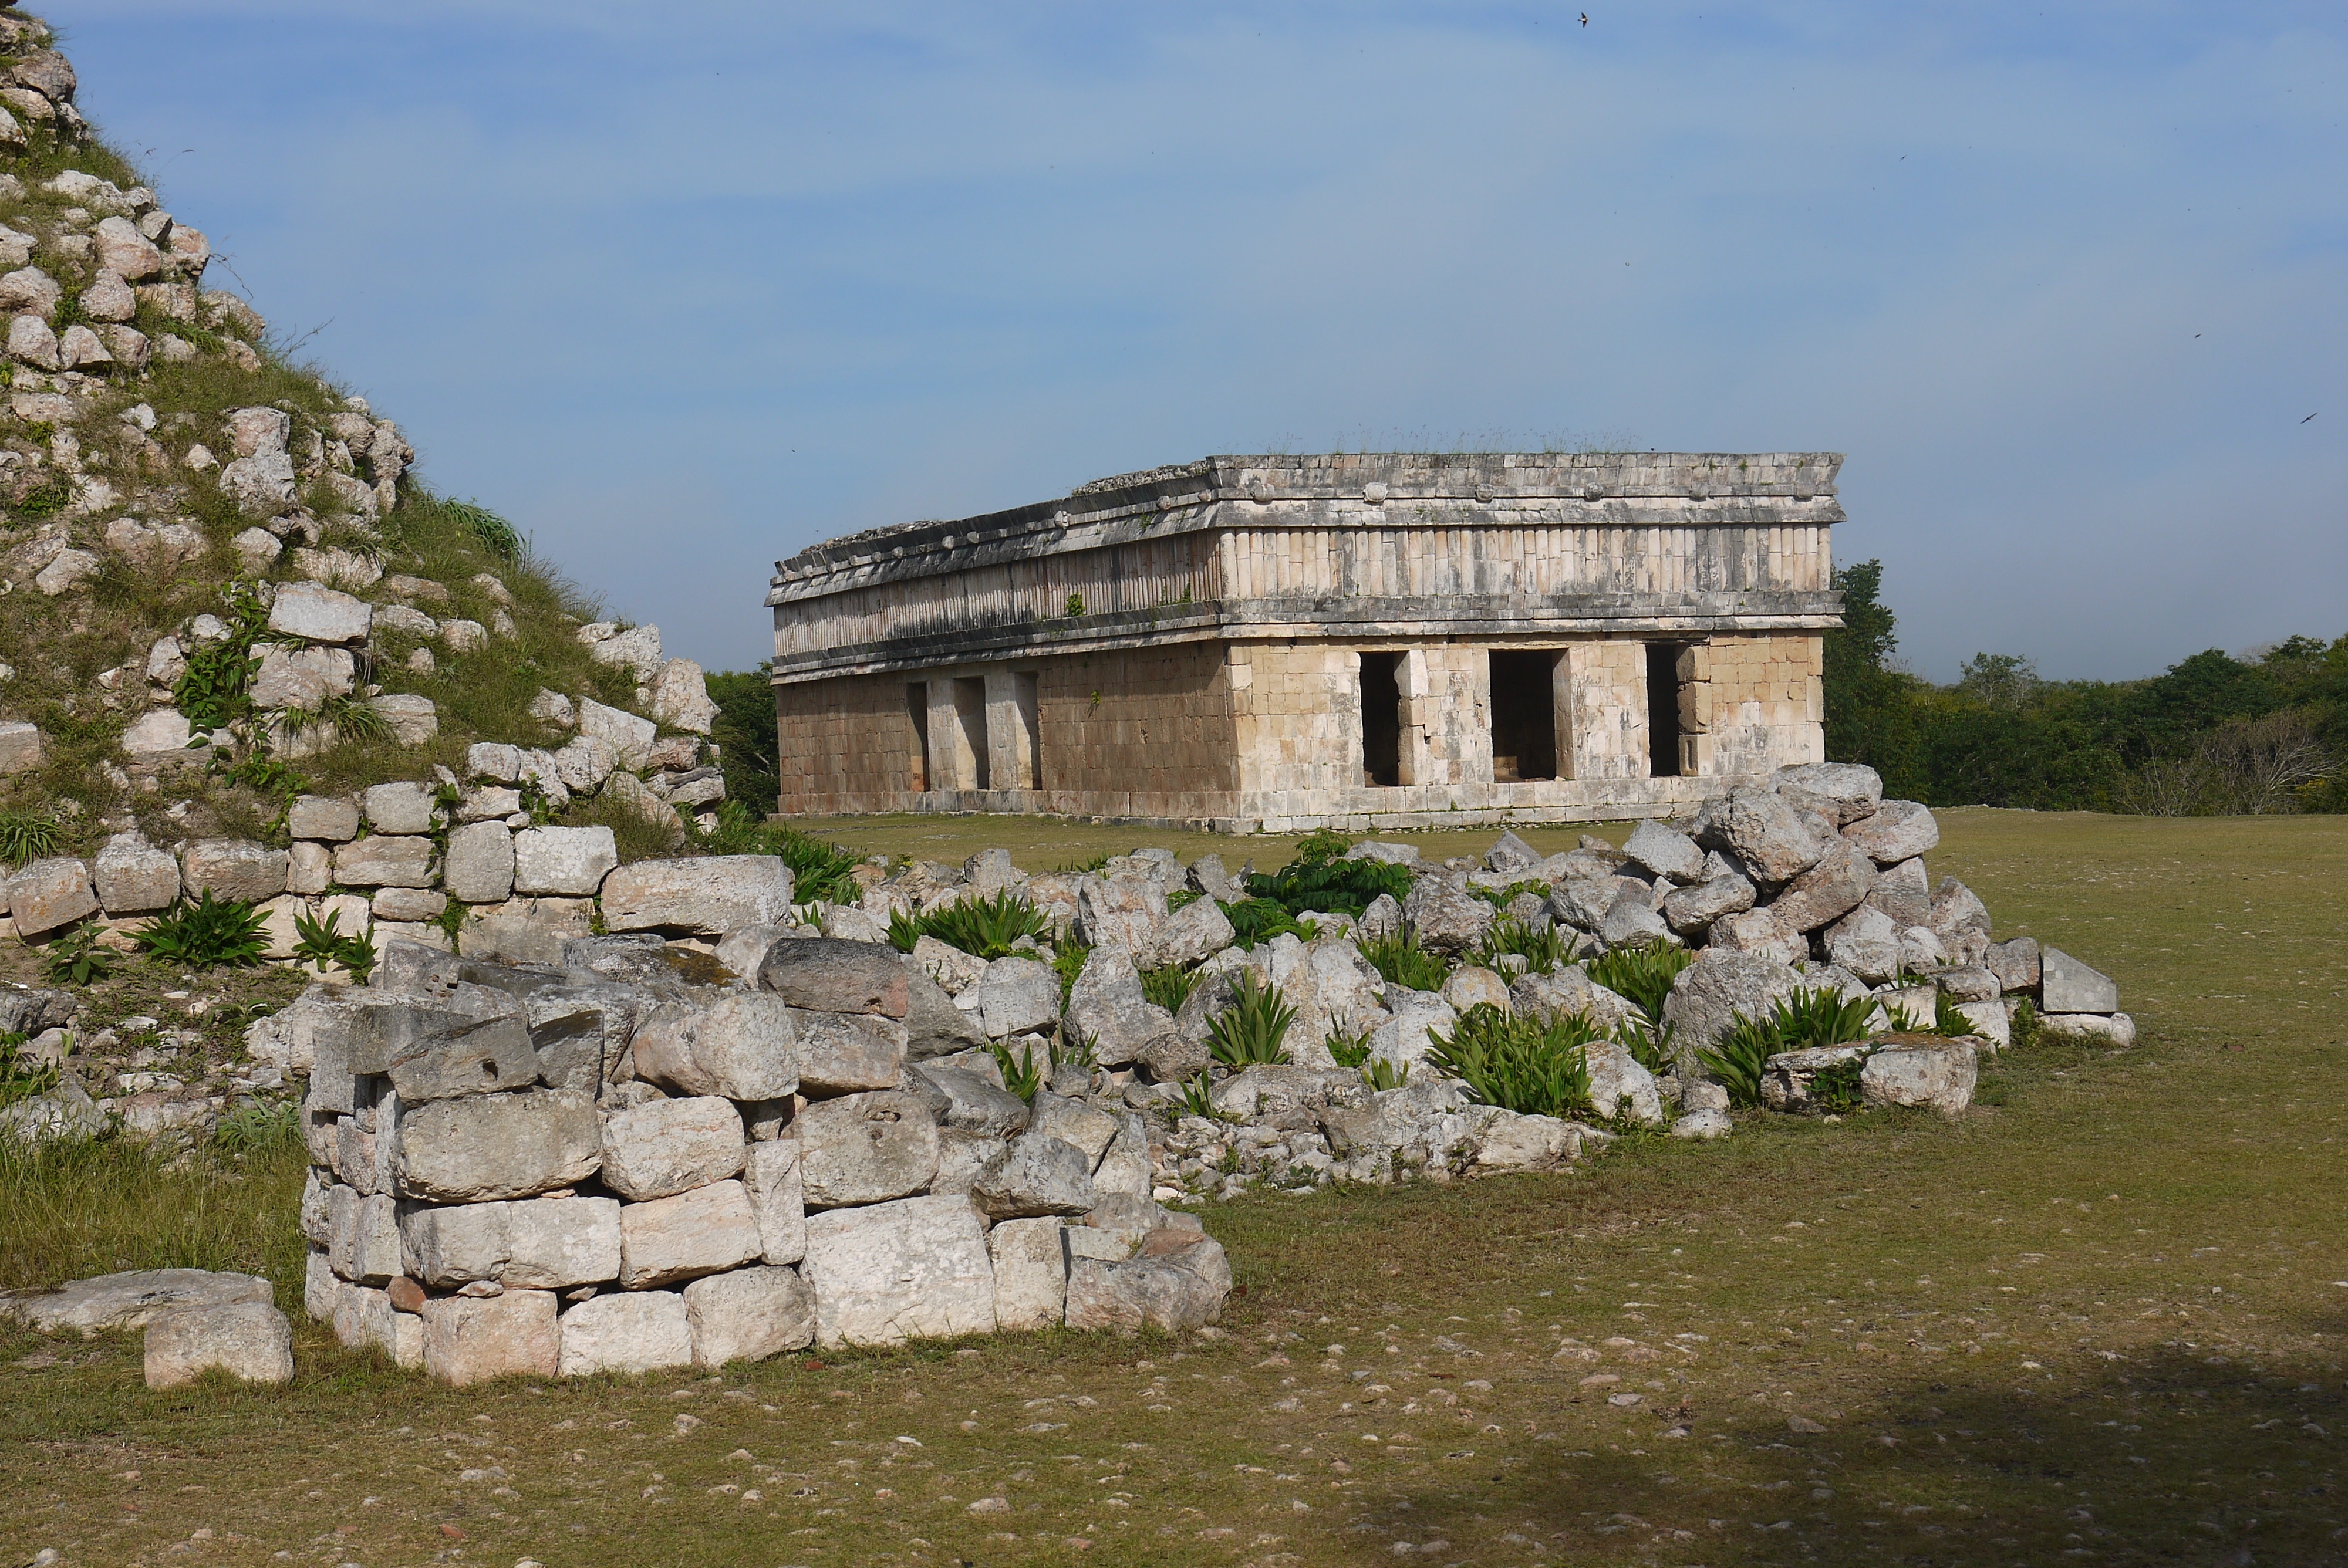
rock, building, monument, vacation, landmark, fortification, tourism, temple, mexico, ruins, monastery, history, archaeological site, unesco world heritage site, historic site, ancient history, maya civilization, uximal